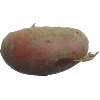
Label: red_potato